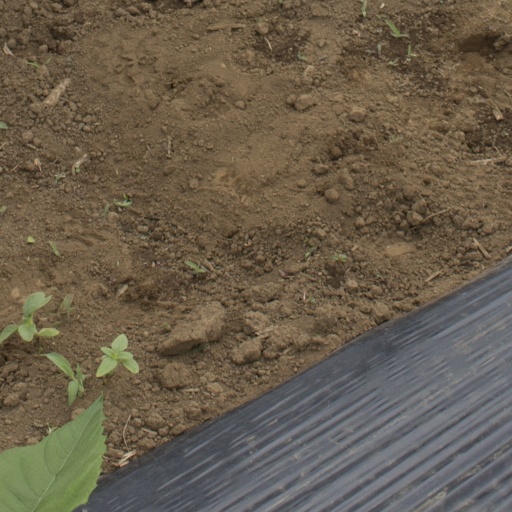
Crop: Jerusalem artichoke